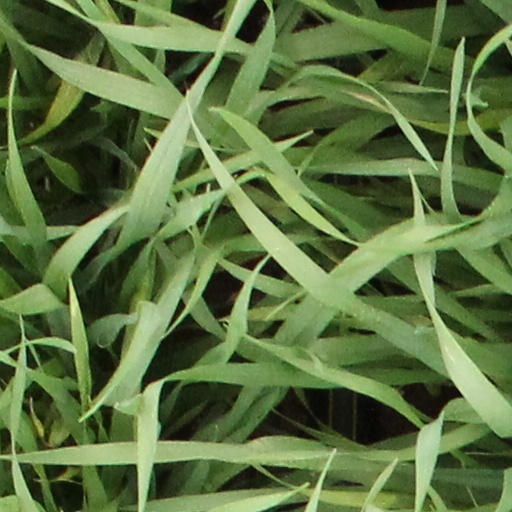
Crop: wheat